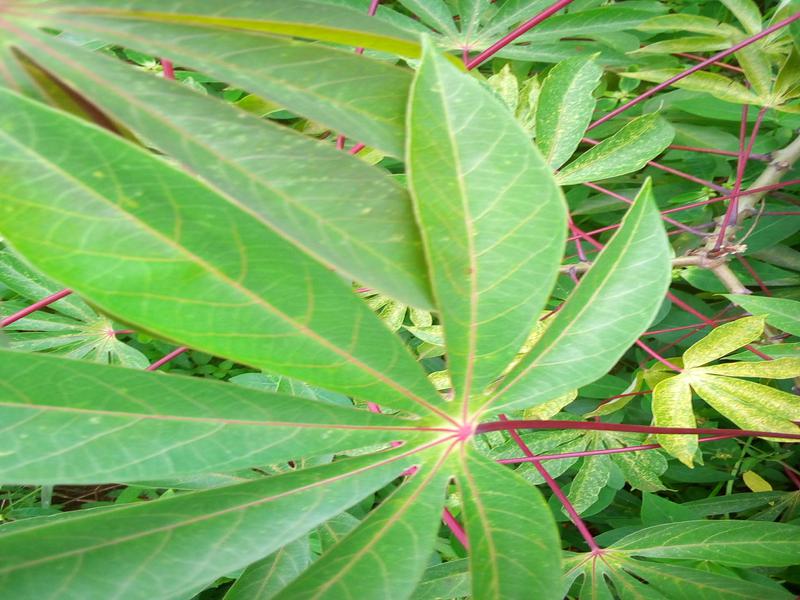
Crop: cassava
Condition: healthy